Larry Eyler

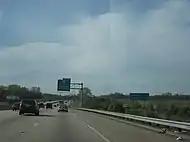
Interstate 65. Eyler was arrested for a traffic violation alongside this highway on September 30, 1983.

On September 30, Eyler was arrested in Lowell, Indiana for a routine traffic violation. He had been in the company of a young hitchhiker at the time of his apprehension and both men were arrested and detained for questioning at a Lowell state police post, with Eyler initially being detained upon charges of soliciting a young male for sexual purposes after a sergeant named William Cothran—without Eyler's consent and before informing him he was under arrest—had searched his Ford F-Series pickup at the roadside and discovered two sections of nylon rope. His vehicle was impounded.